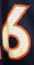
Number: 6